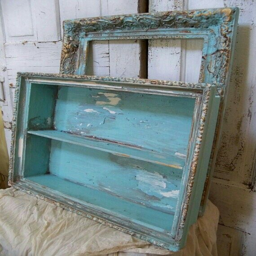
frame mirrors with this colored paint on old picture or window frames